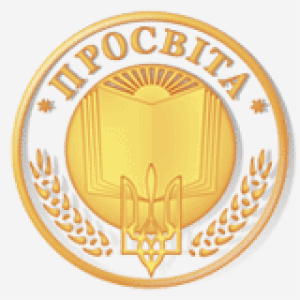
Prosvita est une société créée au XIXᵉ siècle en Galicie, actuellement en Ukraine, pour la préservation et le développement de la culture ukrainienne et de l'éducation populaire. Selon ses fondateurs, le mouvement est créé pour s'opposer à la colonisation et à l'évolution russophile de la société ukrainienne.